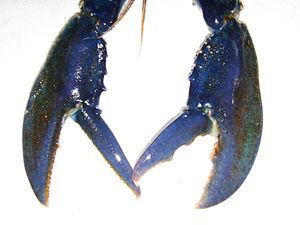
Différence entre les deux pinces du Homard (homarus gammarus)
Les homards forment un genre de crustacés décapodes vivant dans la mer.
Le homard européen est une espèce de homard, appartenant au genre Homarus. En France, il est appelé homard breton, par opposition au homard américain, appelé aussi « homard canadien ».